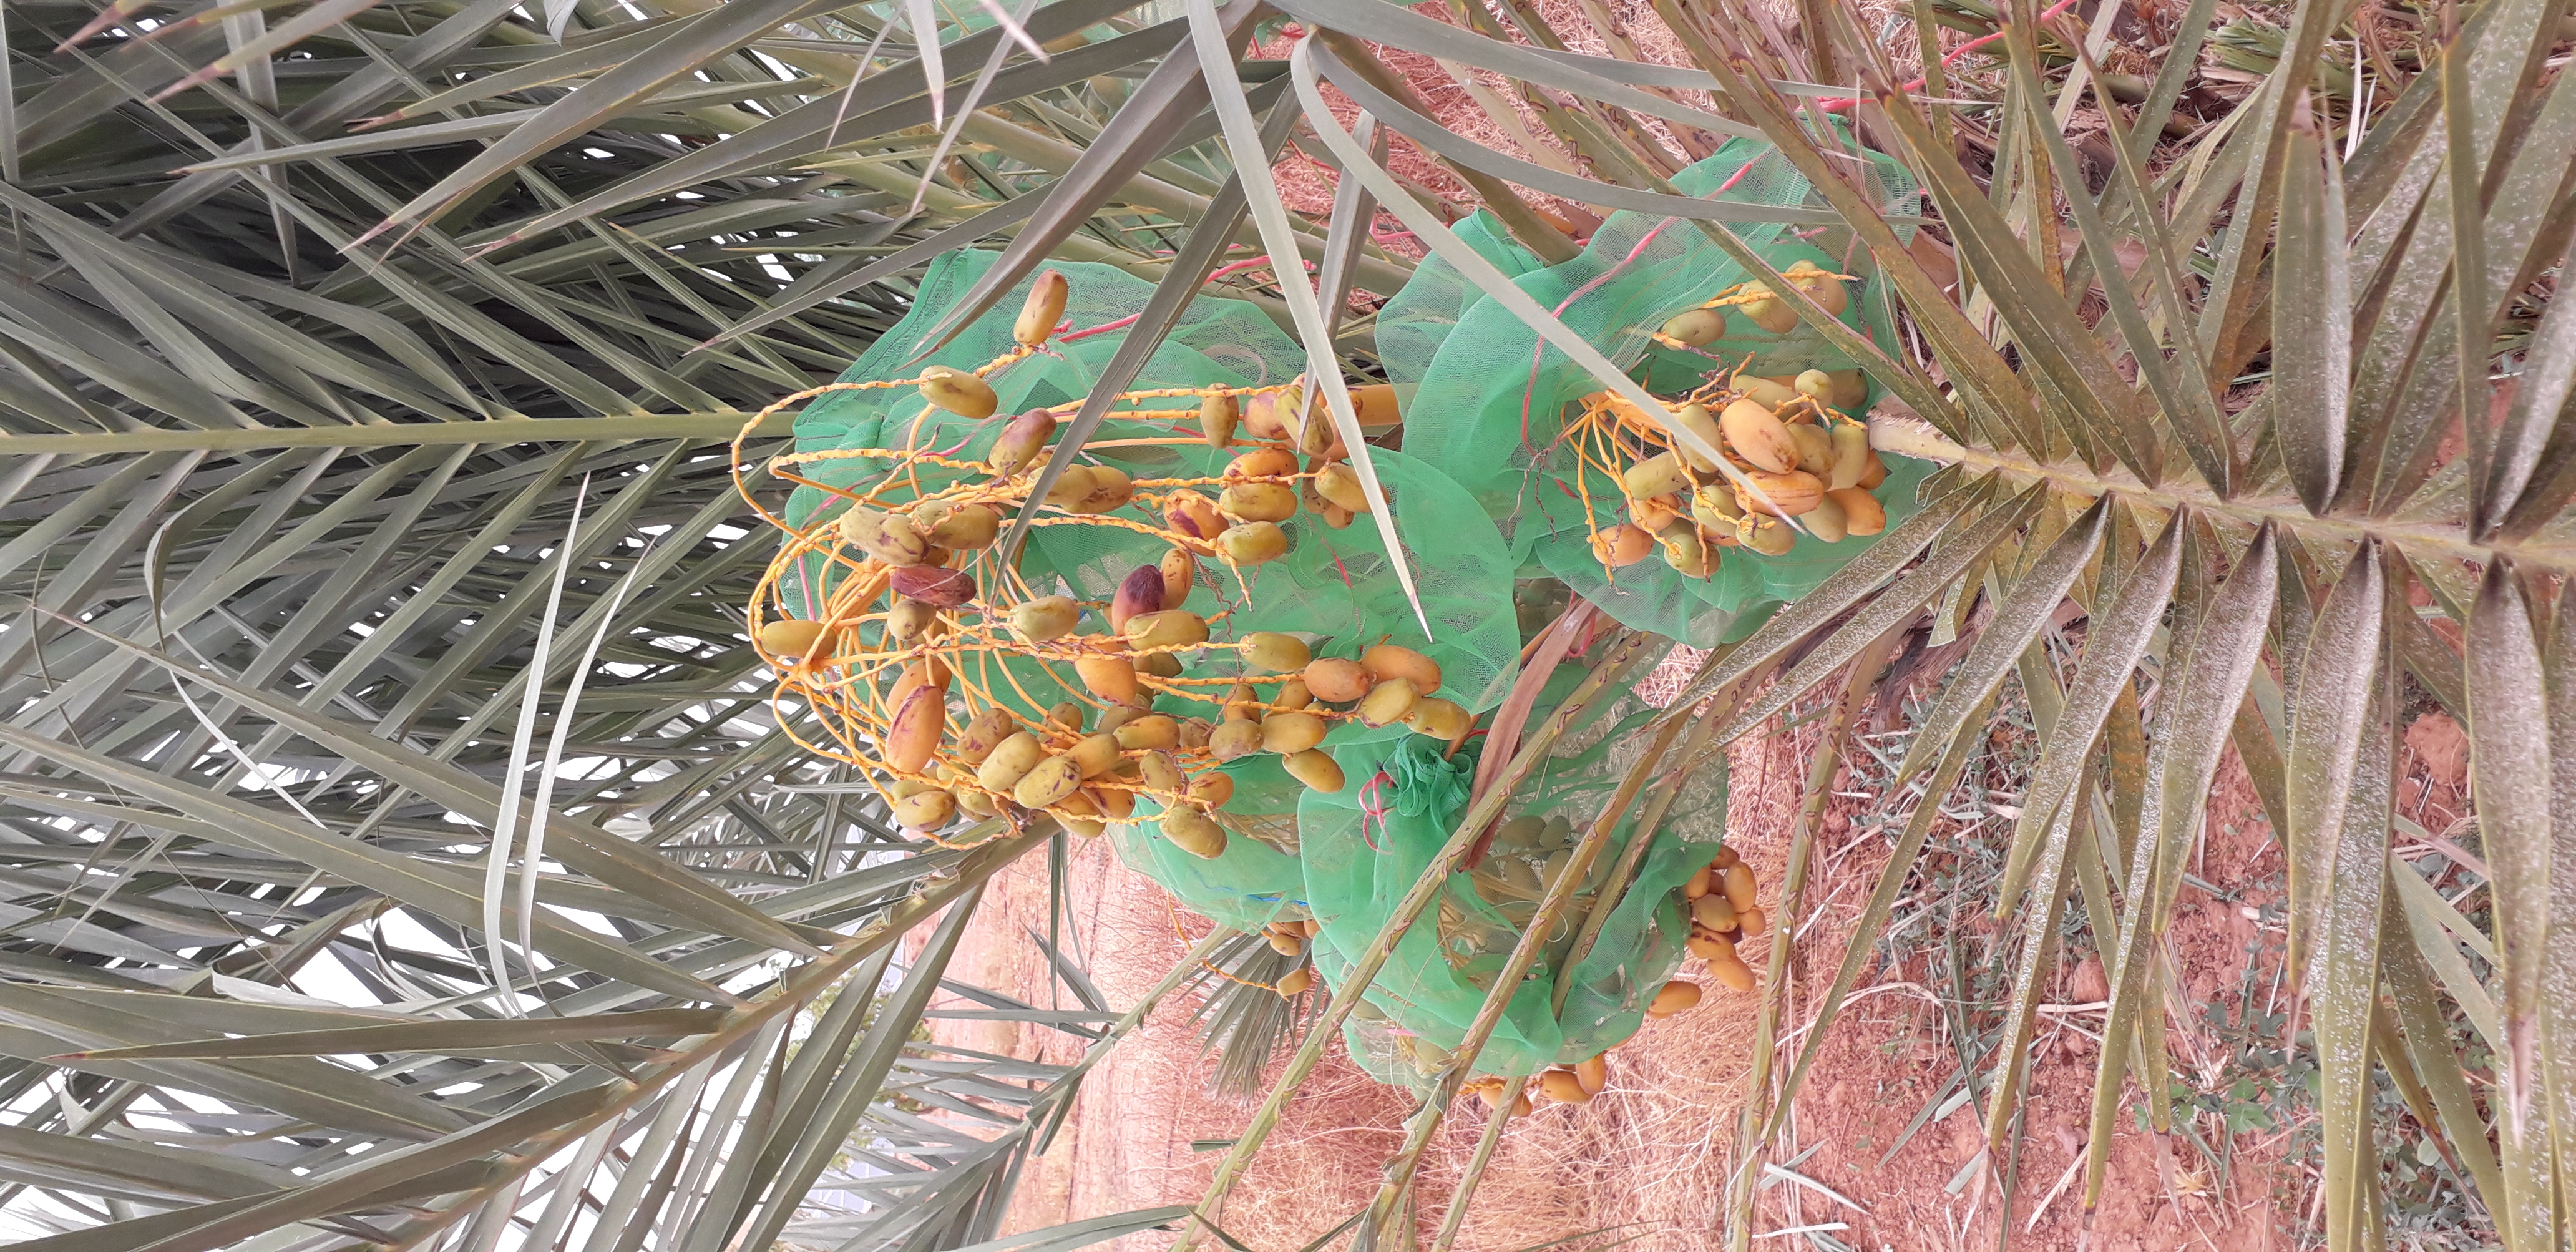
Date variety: Boumajhoul